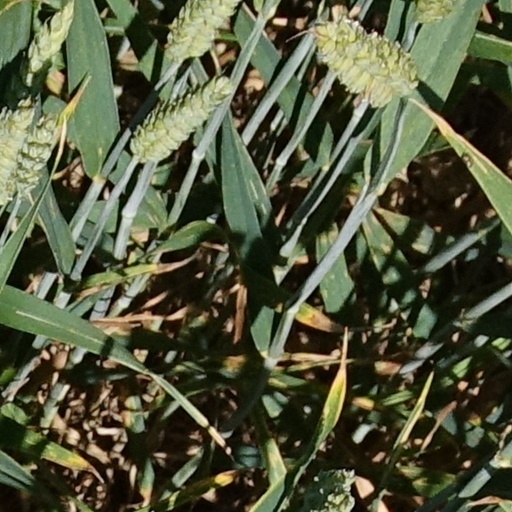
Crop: wheat